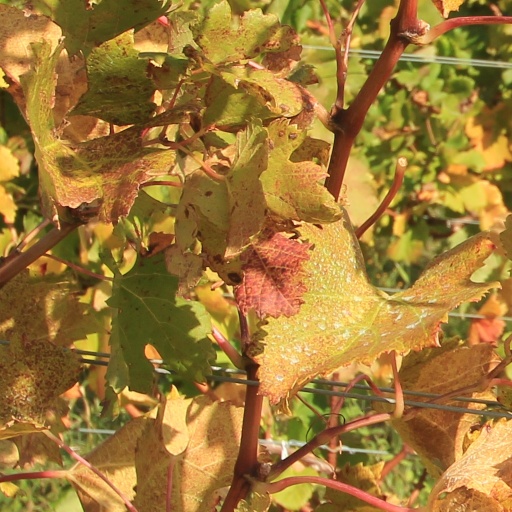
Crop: grape